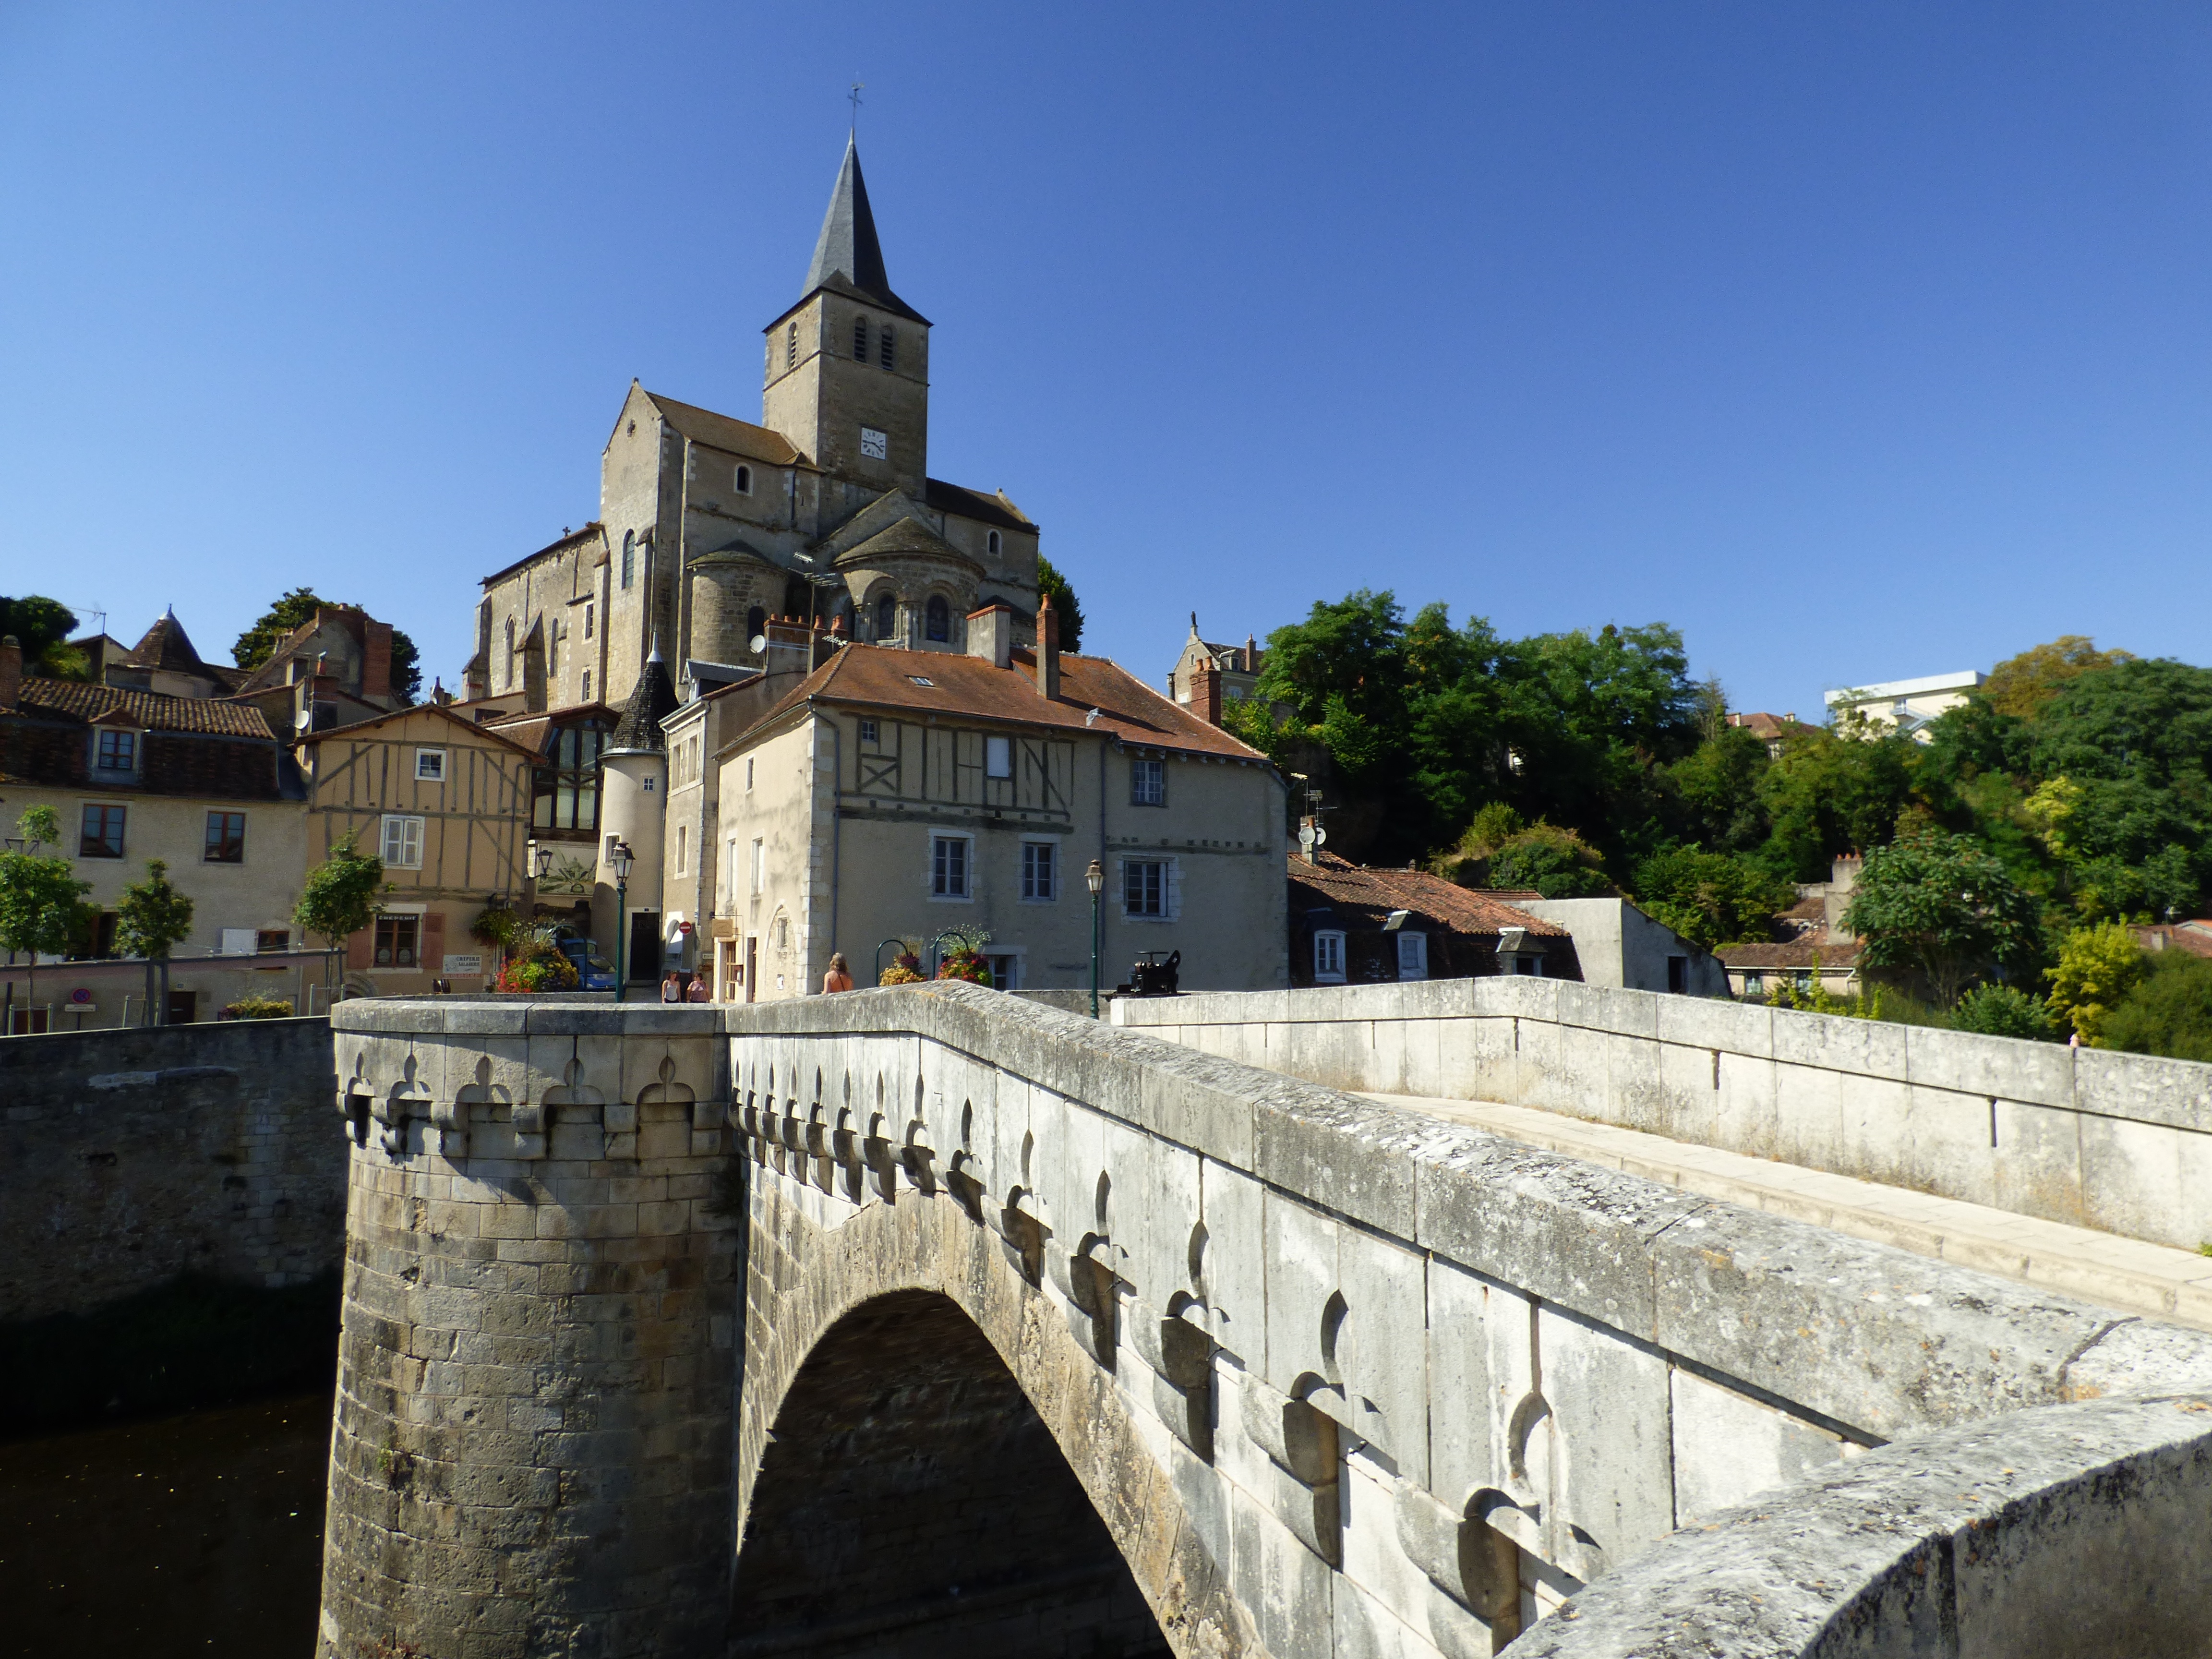
landscape, architecture, bridge, town, building, chateau, travel, france, europe, castle, ancient, landmark, fortification, tourism, waterway, medieval, monastery, estate, moat, montmorillon, ancient history